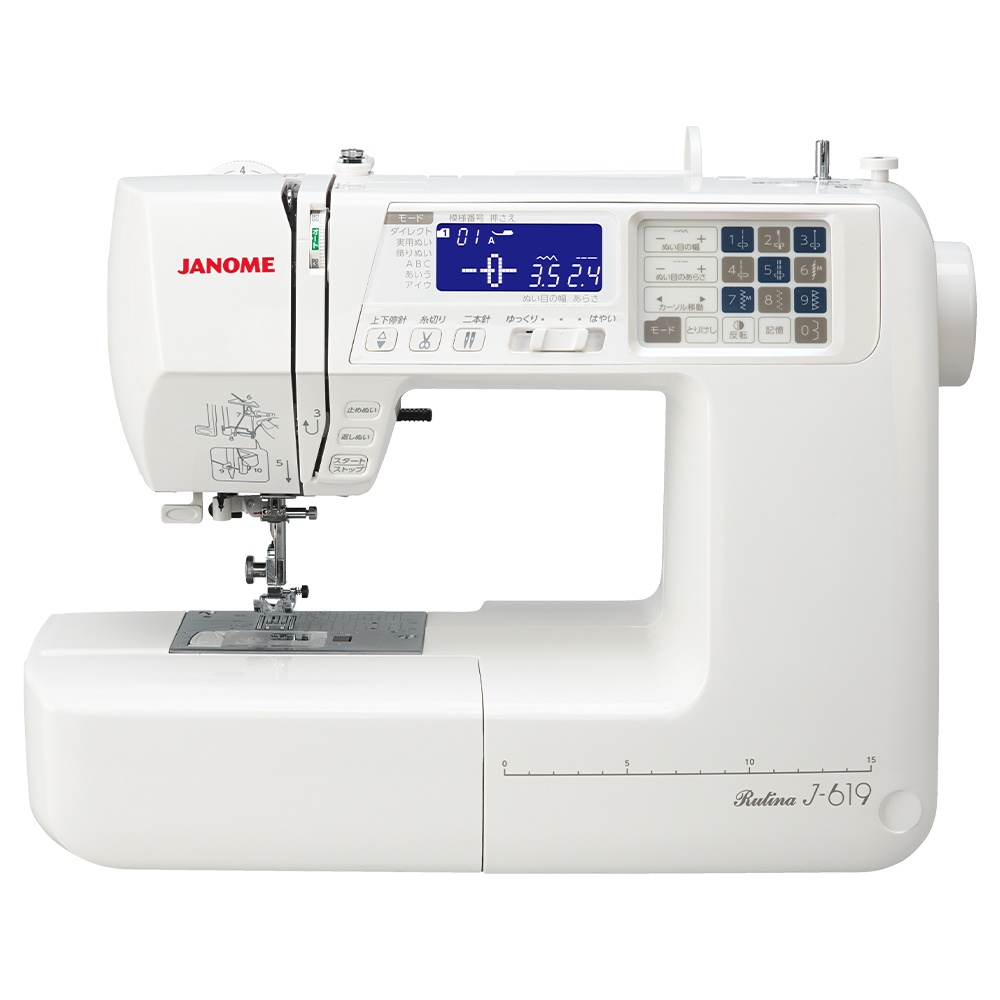
JANOME ジャノメ コンピューターミシン ルティーナ J-619
Brand: Janome
JANOME コンピューターミシン J-619 J-619は、120種類のステッチとひらがな・カタカナ・アルファベットの文字ぬい機能を備えた高性能ミシンです。7枚歯の水平送りで安定した布送りが可能。自動糸切りや自動糸調子、押さえ圧の6段階調節機能も搭載しており、薄地から厚地まで美しく縫えます。フットコントローラーやワイドテーブルも標準装備し、快適に使用できます。 サイズ 幅406×高さ302×奥行き175mm 重さ 6.6kg 付属品 ハードケース/ワイドテーブル/フットコントローラー/基本押さえ/たち目かがり押さえ/ファスナー押さえ/サテン押さえ/まつりぬい押さえ/ボタンホール押さえ/ボーダーガイド押さえ/糸こま押さえ(大・小)各2/ボビン(4個)/補助糸立て棒/針セット/シームリッパー/ドライバー/ミシンブラシ/ステッチ早見板/取扱説明書
Category: Arts & Entertainment > Hobbies & Creative Arts > Arts & Crafts > Art & Crafting Tools > Textile Craft Machines > Sewing Machines > Computerized Sewing Machines